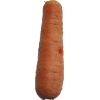
Label: Carrot 1